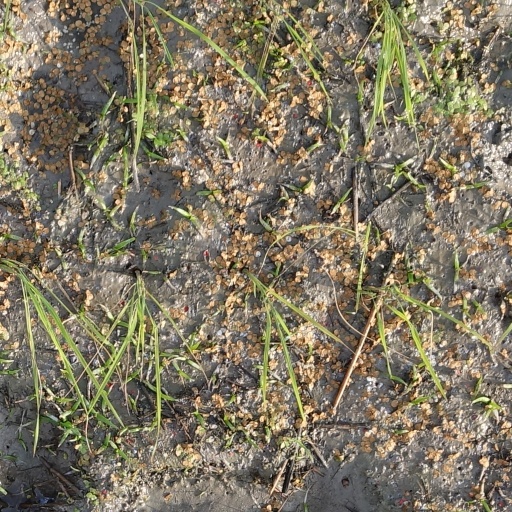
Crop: rice